Wissahickon Creek

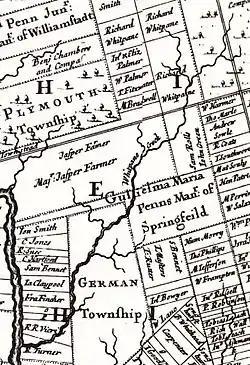
Thomas Holmes' 1687 map showing Wissahickon Creek (here called Whitpaine's creek) in Germantown then north of Philadelphia

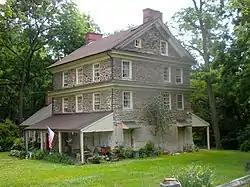
The Monastery in 2010

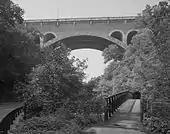
Henry Avenue Bridge (1932),Paul Philippe Cret, architect.

In 1694, Johannes Kelpius arrived in Philadelphia with a group of like-minded German Pietists to live in the valley of the Wissahickon Creek. They formed a monastic community and became known as the Hermits or Mystics of the Wissahickon. Kelpius was a musician, writer, and occultist. He frequently meditated (some believe in a cave—the "Cave of Kelpius" ) along the banks of the Wissahickon and awaited the end of the world, which was expected in 1694. No sign or revelation accompanied that year, but the faithful continued to live in celibacy by the stream, searching the stars and hoping for the end. Kelpius described the type of meditation he used in his "Method of Prayer." (See Further Reading below on this book.) Kelpius died in 1708 and the group disbanded some time thereafter. Some members likely gave up on celibacy and married. A few joined the somewhat like-minded religious colony of Ephrata Cloister under Conrad Beissel in Ephrata, Lancaster County, even though no previous connection existed between the two communities. At least two from the original group, Johann Seelig and Konrad Matthaei, continued as hermits along the Wissahickon into the 1740s.